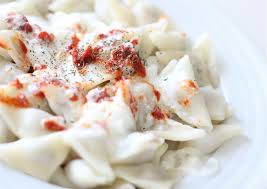
Yemek: manti